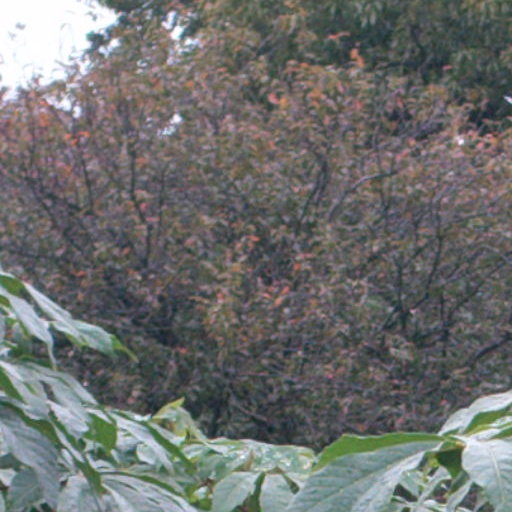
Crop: cassava